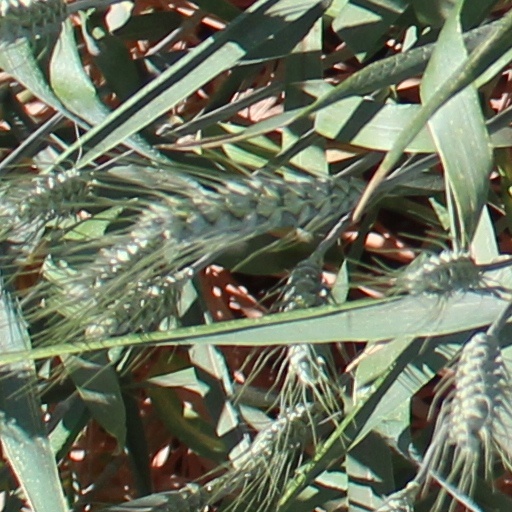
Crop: wheat